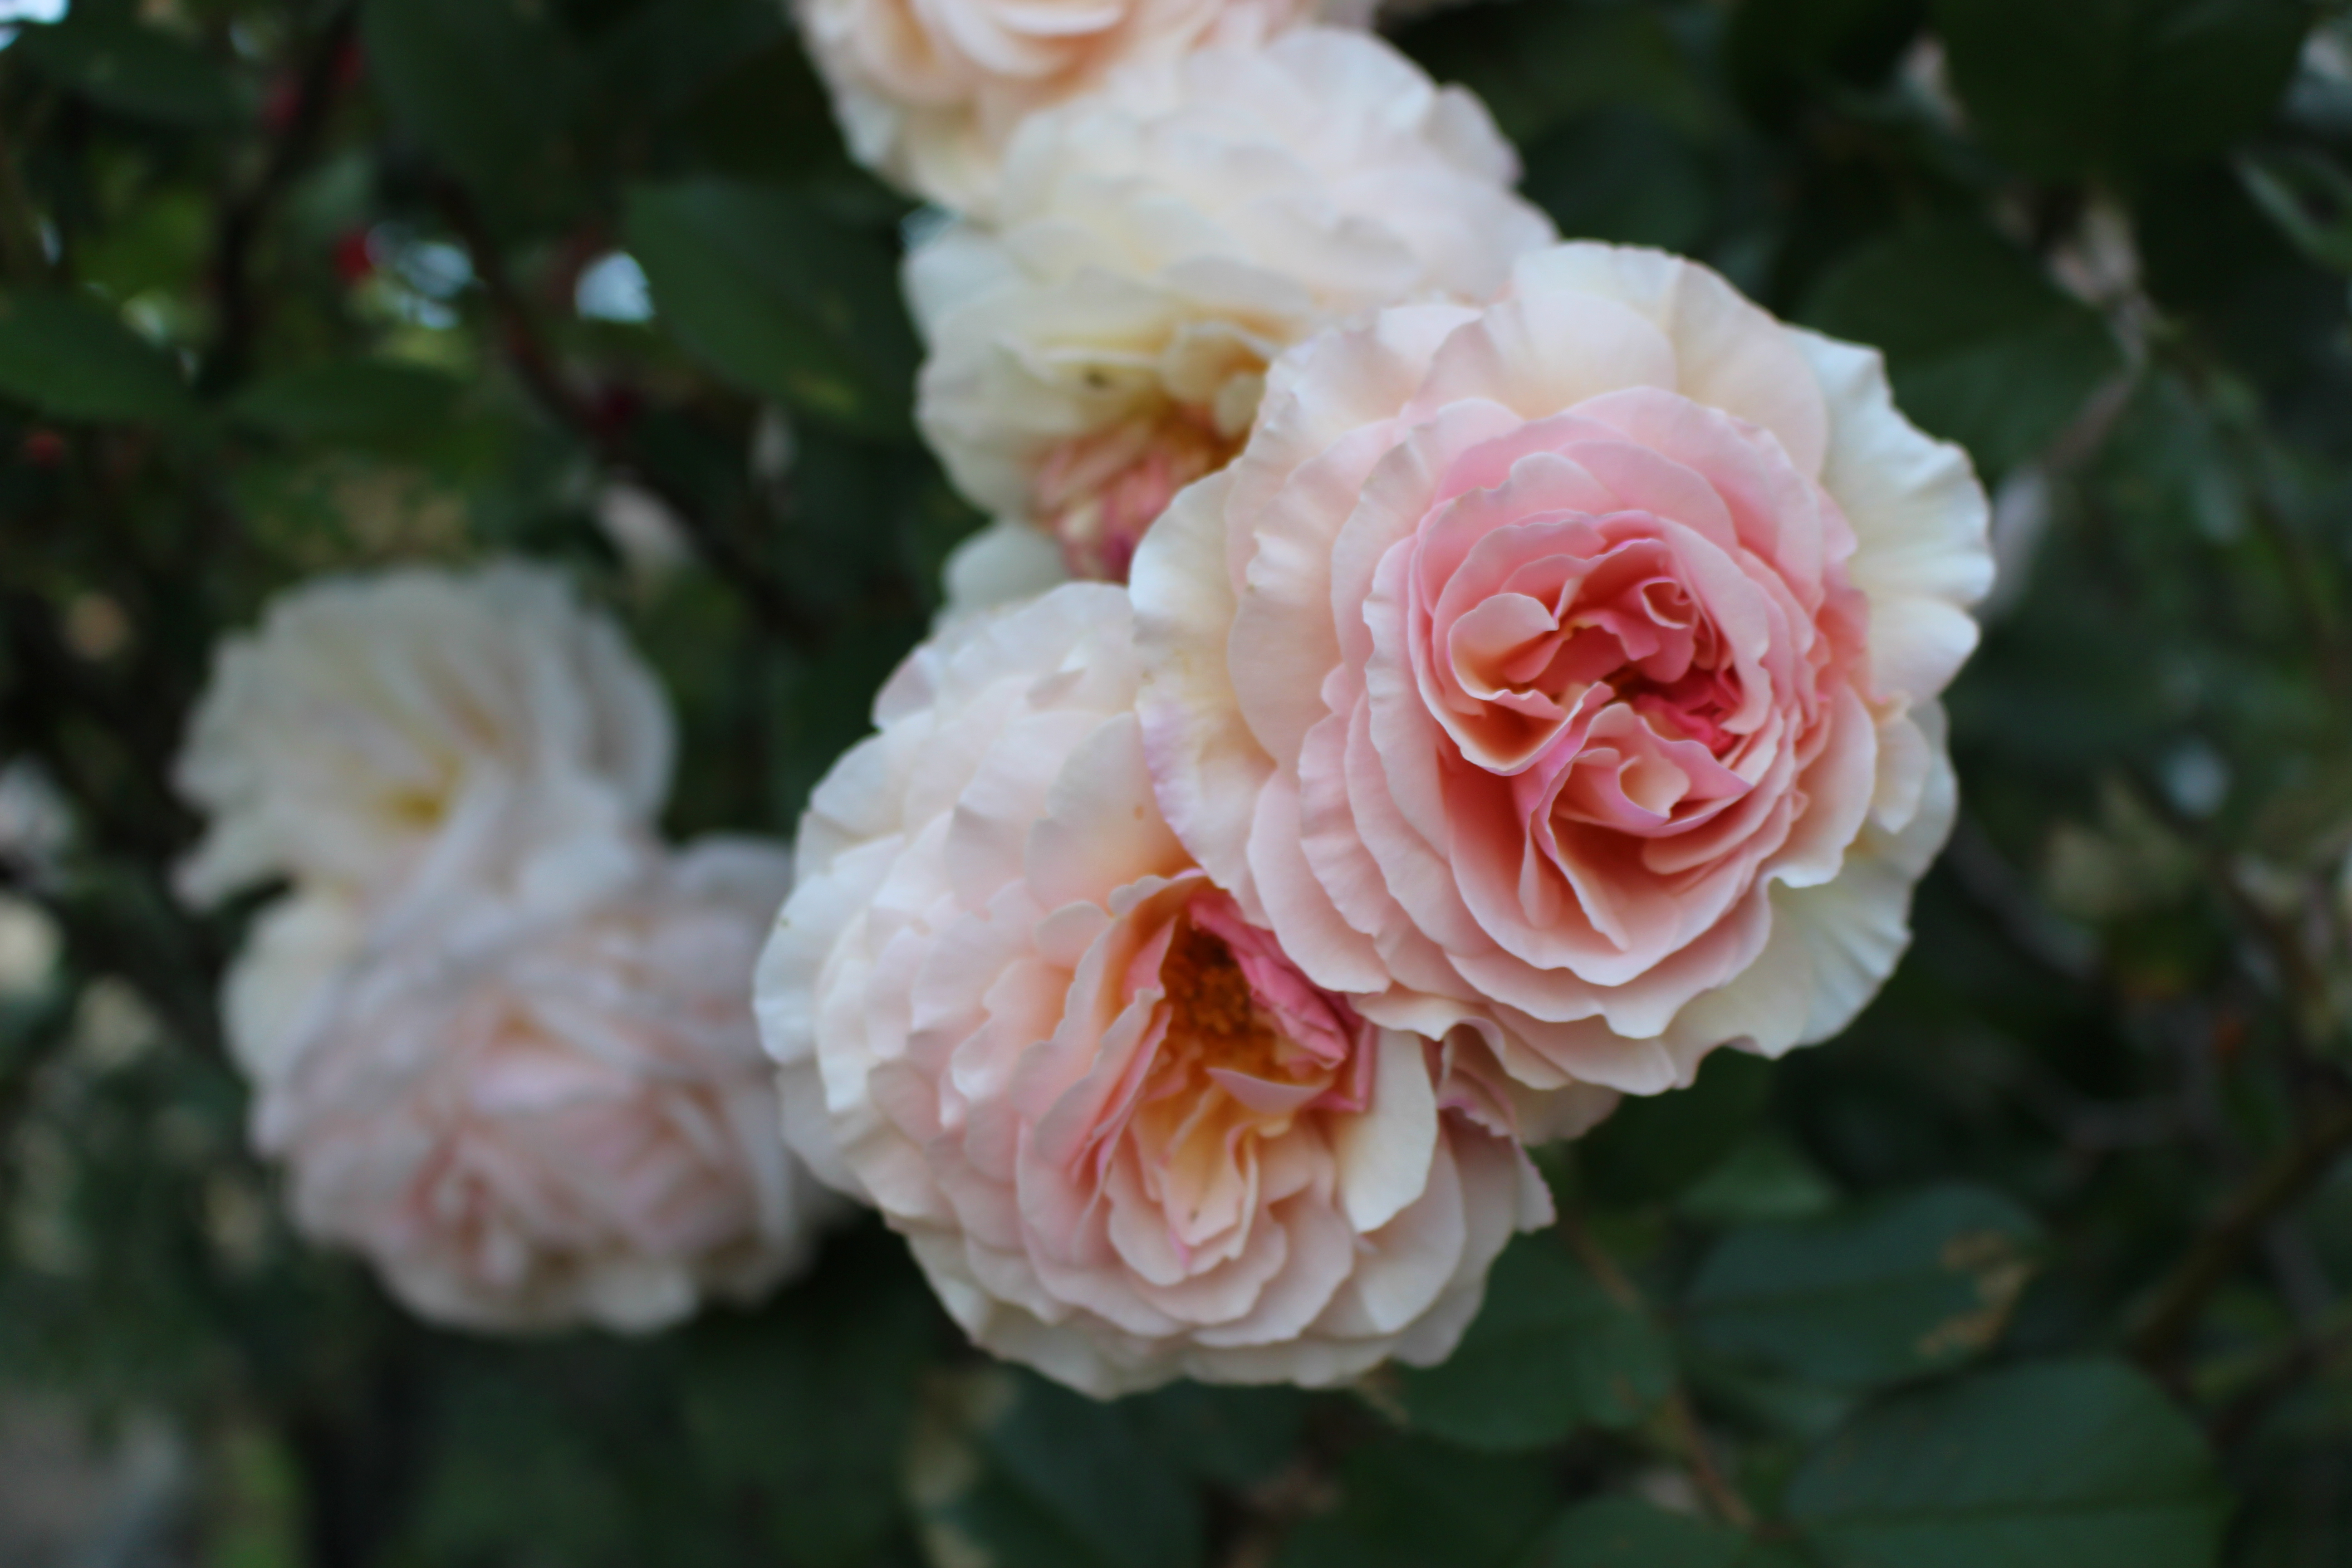
blossom, plant, flower, petal, rose, floribunda, flowering plant, garden roses, rose family, land plant, rosa centifolia, rose order